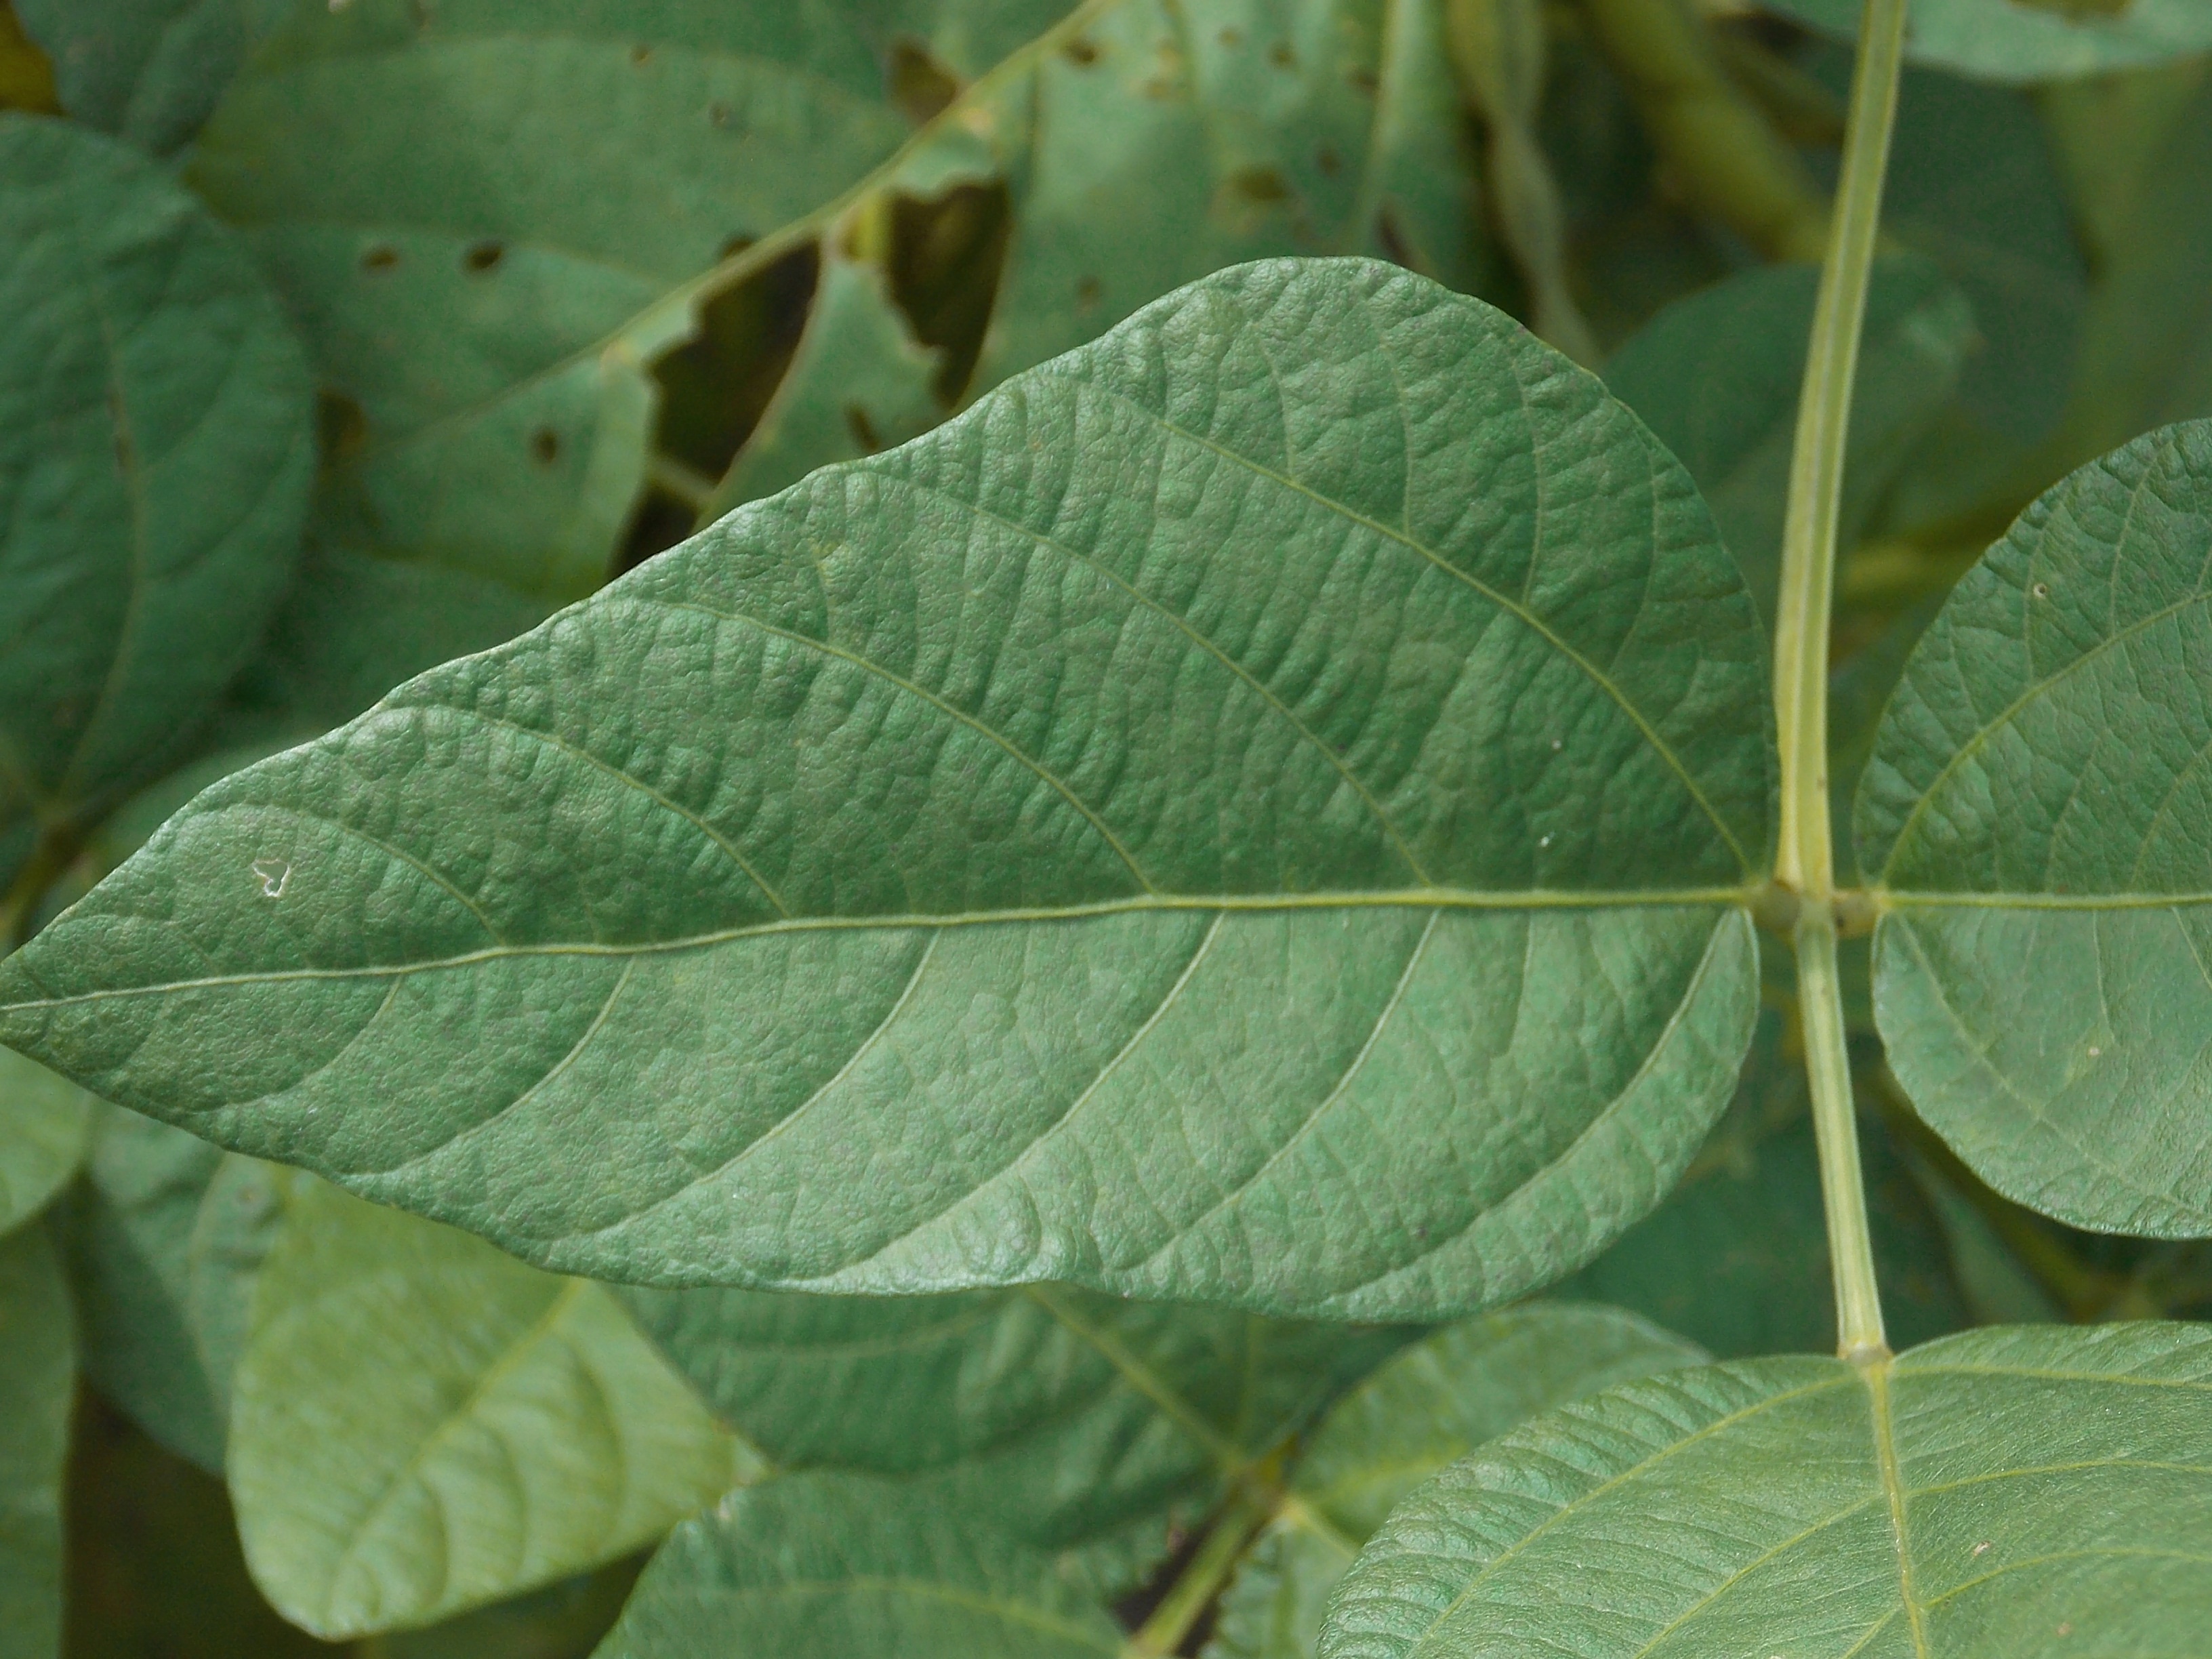
Label: Healthy